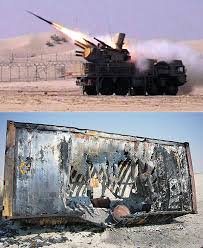
Label: Pantsir-S1